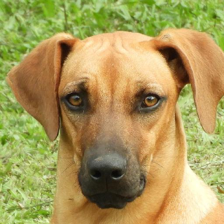
Label: animals